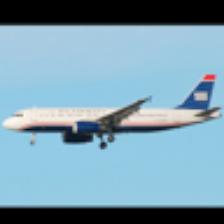
Label: NonHuman